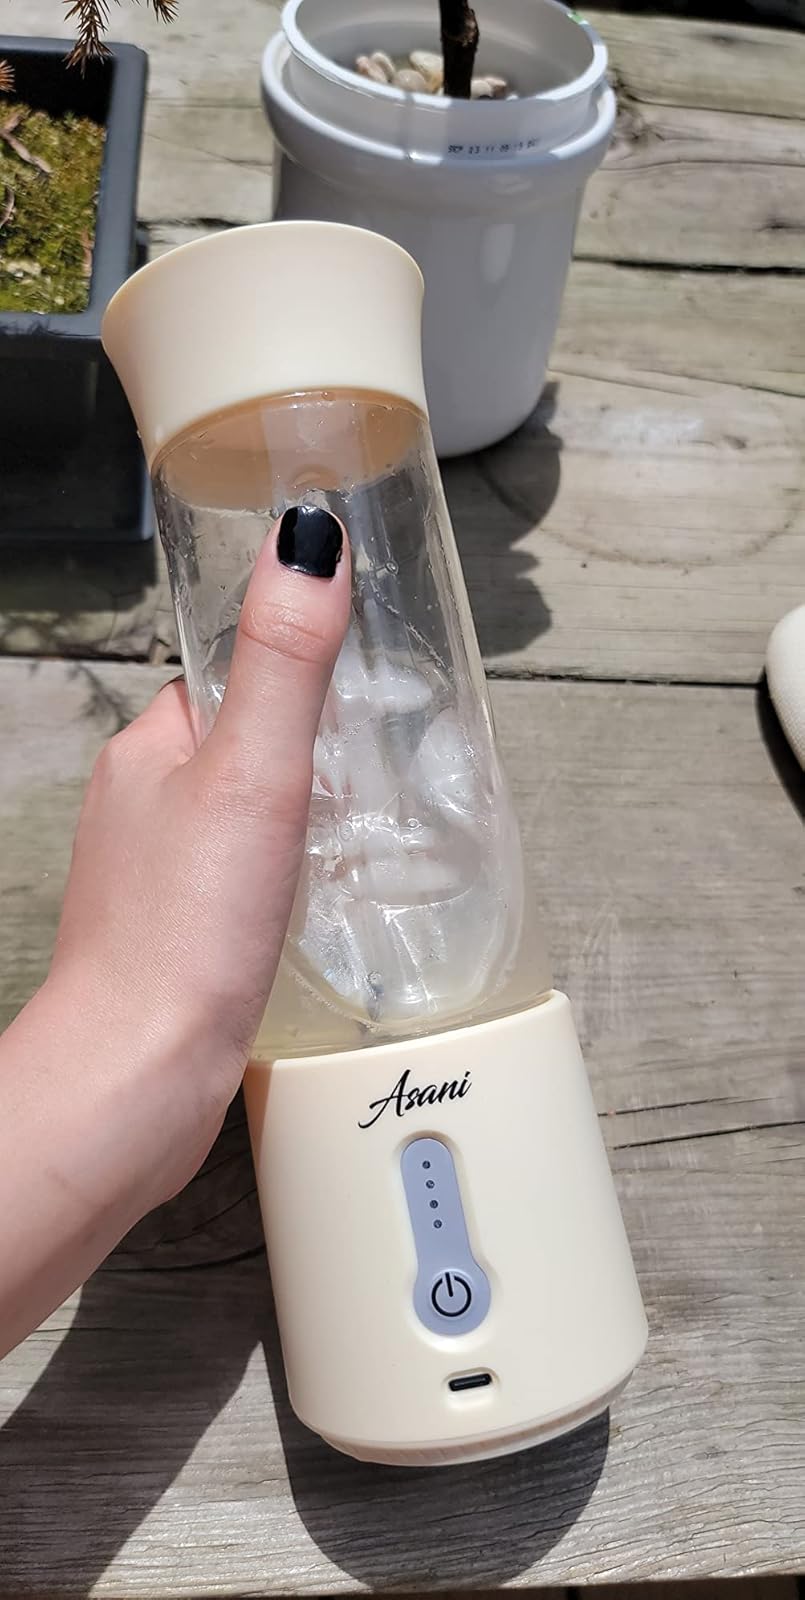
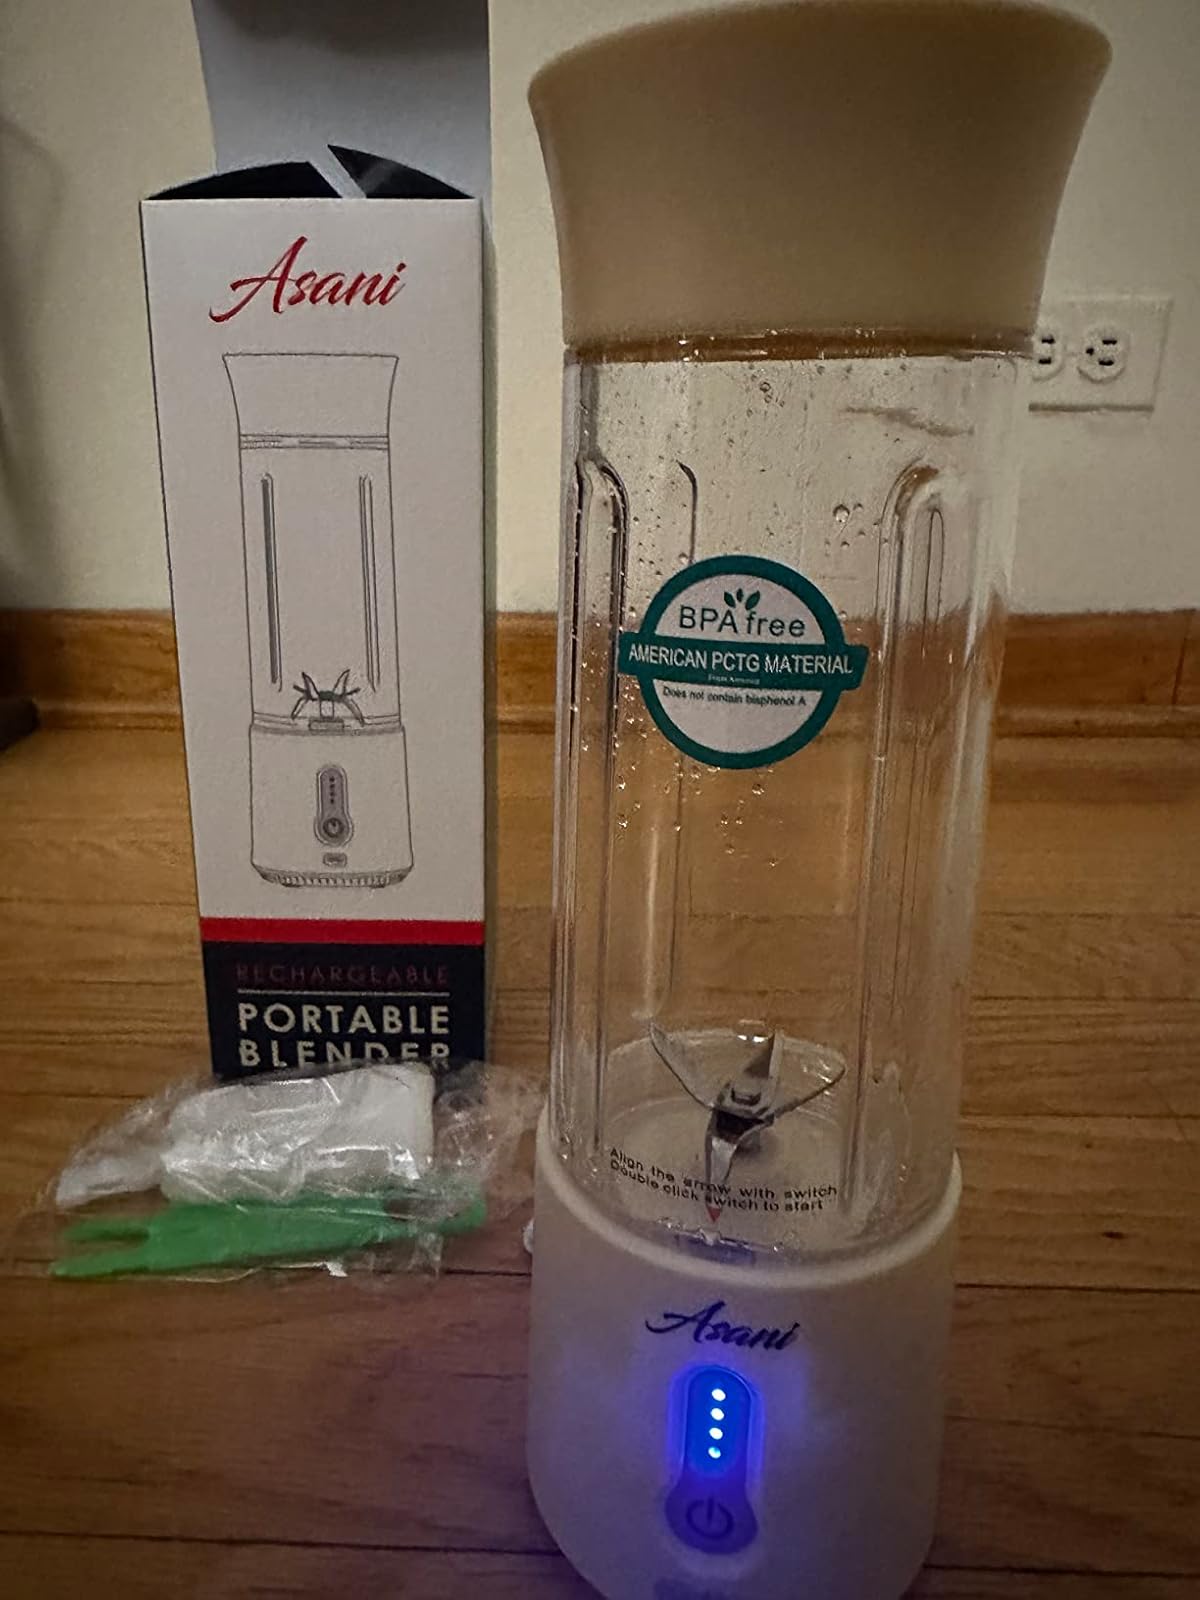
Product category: items_blender
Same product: yes